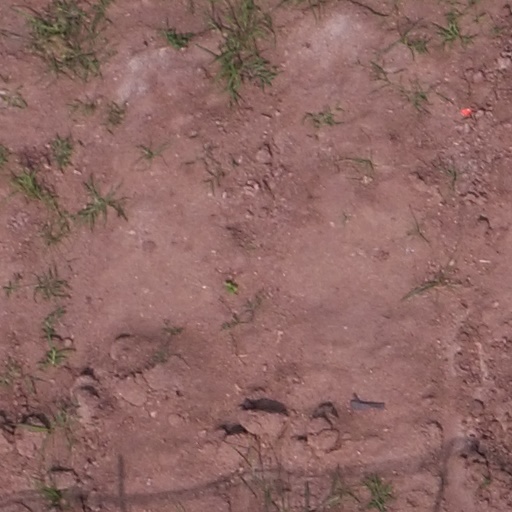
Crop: maize; corn